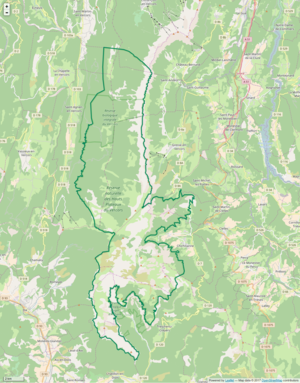
Périmètre de la RNN des Hauts plateaux du Vercors.
La réserve naturelle nationale des hauts plateaux du Vercors est une réserve naturelle nationale située au cœur du Vercors en Auvergne-Rhône-Alpes. Créée en 1985 sur une superficie de 17 000 ha, elle englobe 10 % du territoire du Parc naturel régional du Vercors et constitue la plus vaste réserve naturelle terrestre de France métropolitaine. Elle protège la zone des haut-plateaux constitués d'alpages, de forêts, de dalles calcaires et de falaises.